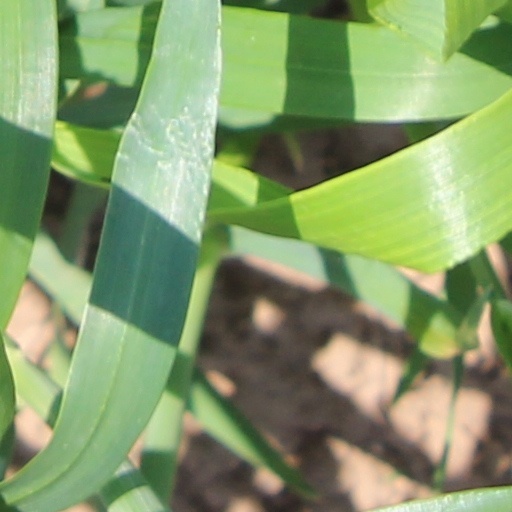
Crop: wheat